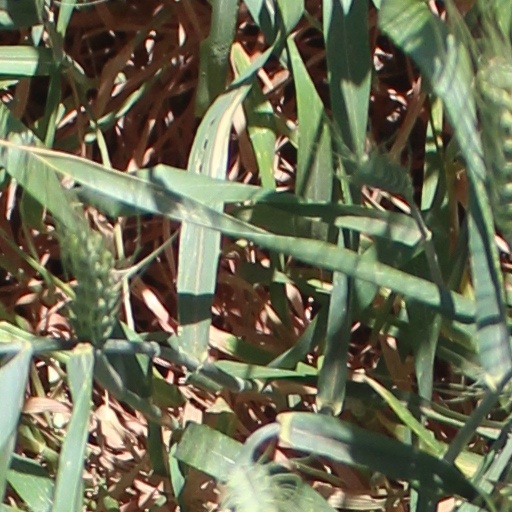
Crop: wheat